Anglo-Egyptian treaty of 1936

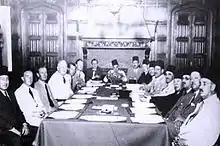
Second site of the negotiations in Alexandria, August 1936

Other signatories included Ramsay MacDonald, Mahmoud Pasha, Lord Halifax, Sir John Simon, Ismail Sidky Pasha, Makram Ebeid Pasha, Sir Miles Lampson and Amin Osman.